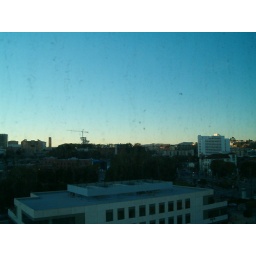
Way in the back on the hill is the Hollywood sign as seen from Union Station